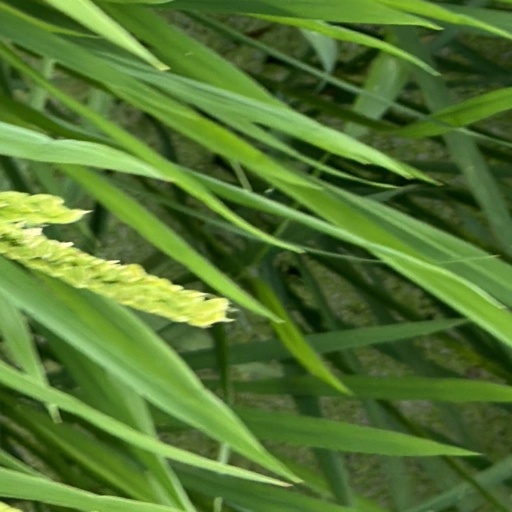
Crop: rice